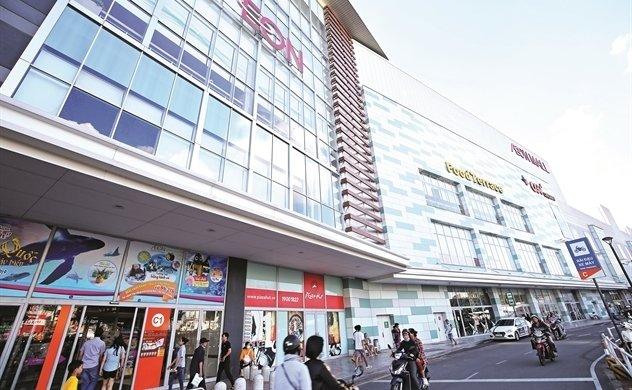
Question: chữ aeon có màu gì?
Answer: chữ aeon có màu đỏ